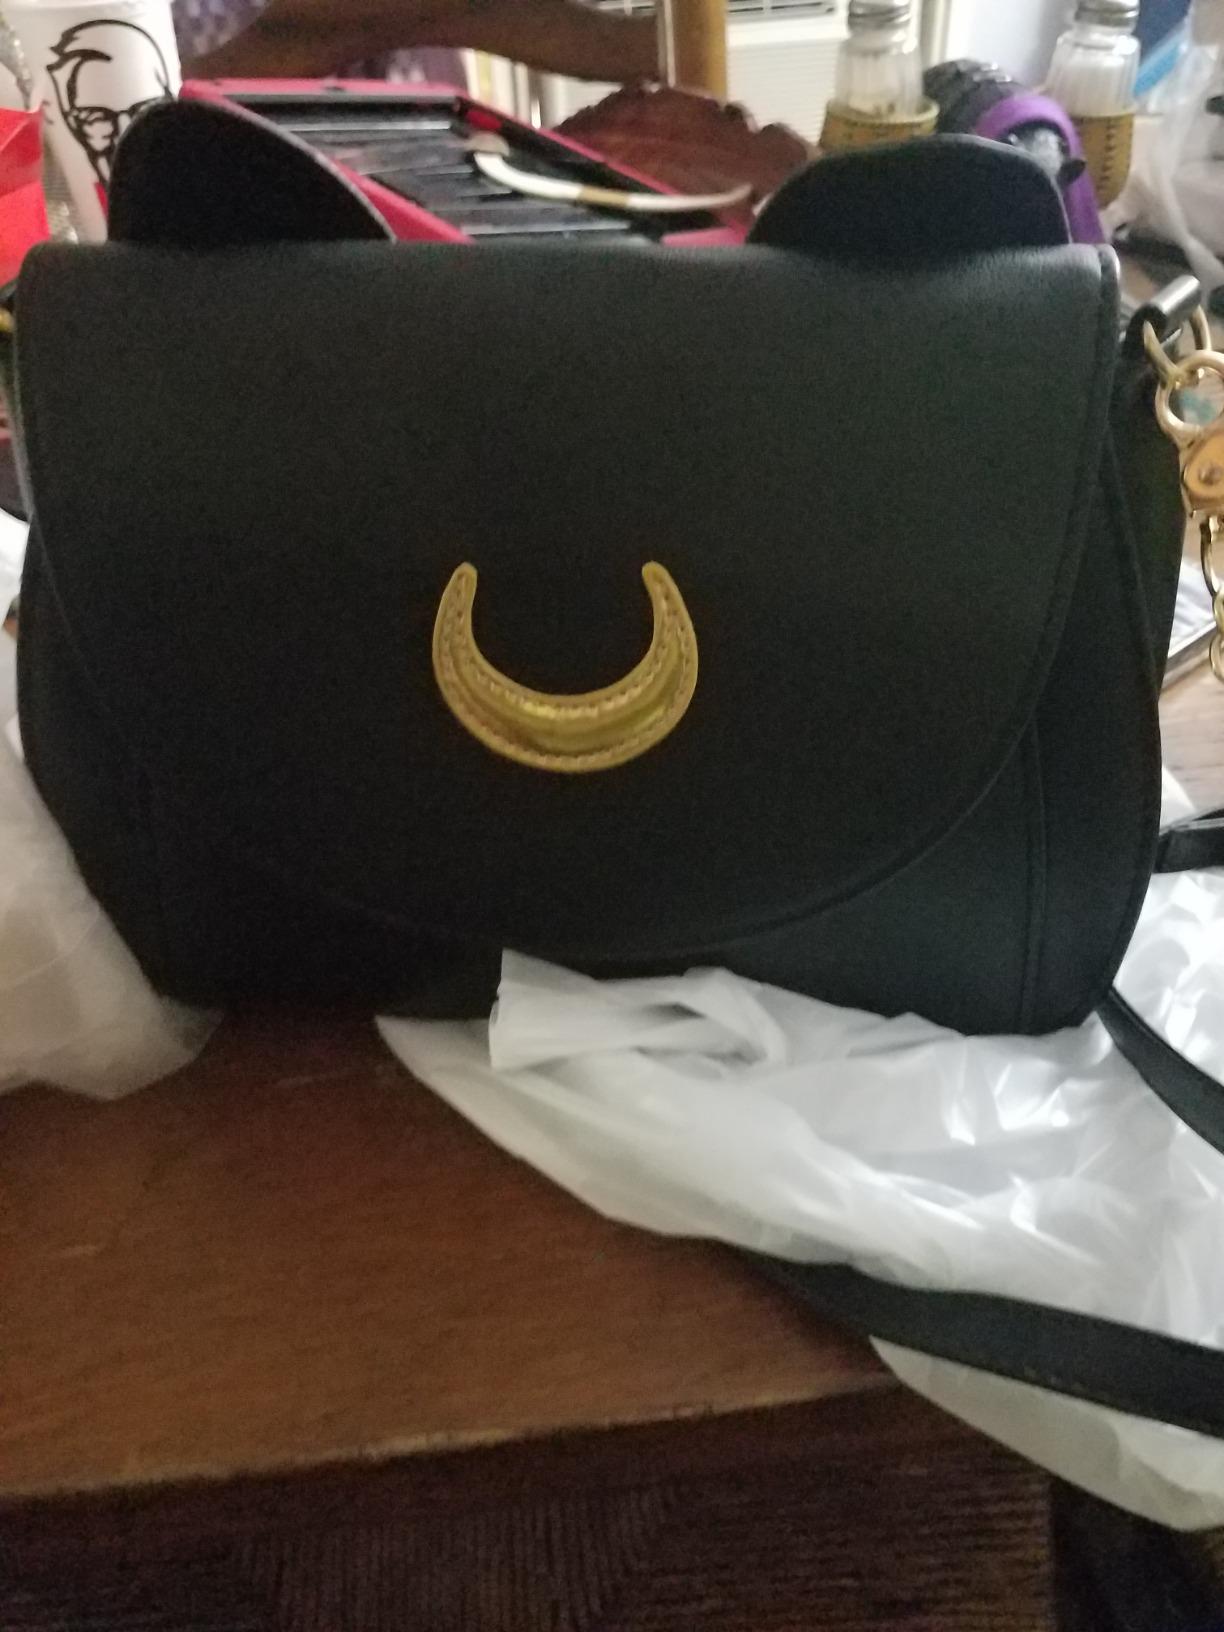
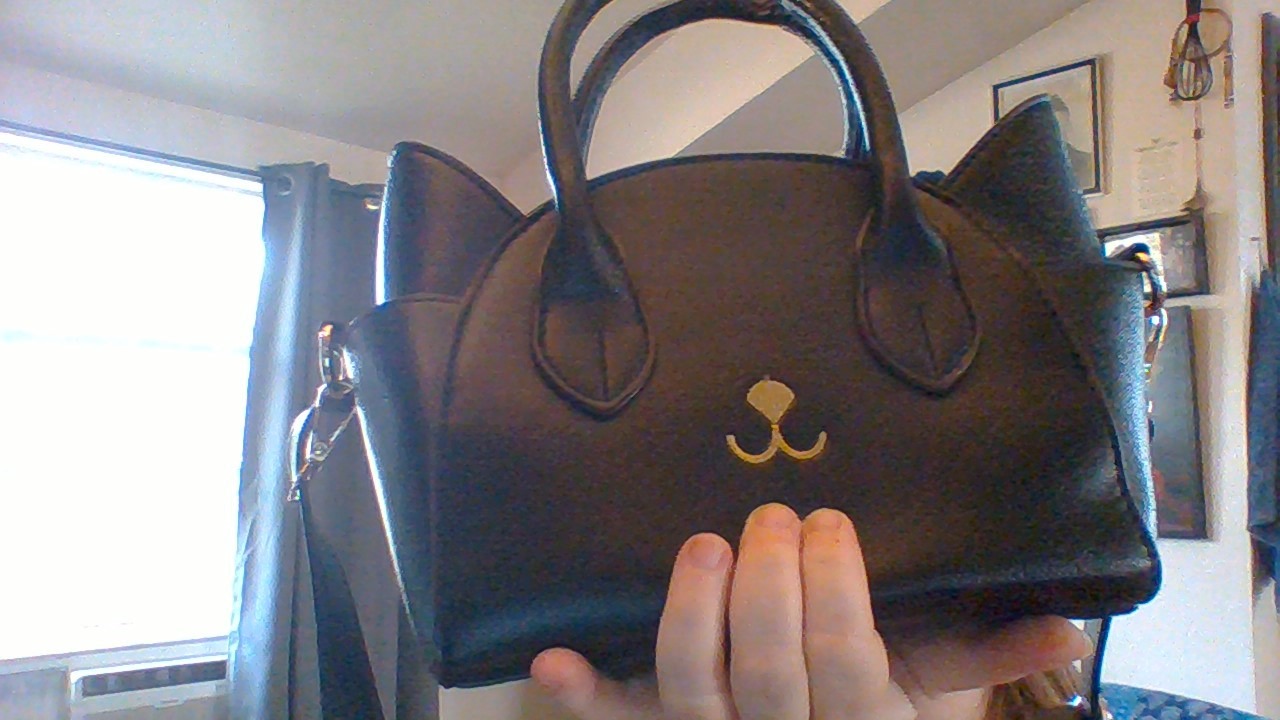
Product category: accessories_handbag
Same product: no